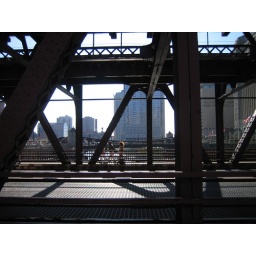
franklin bridge over chicago river